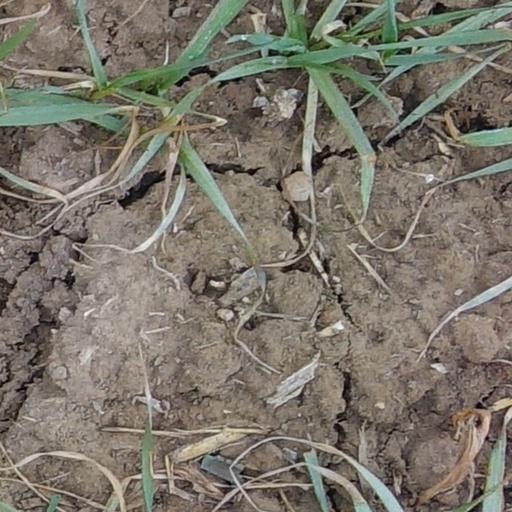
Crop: wheat